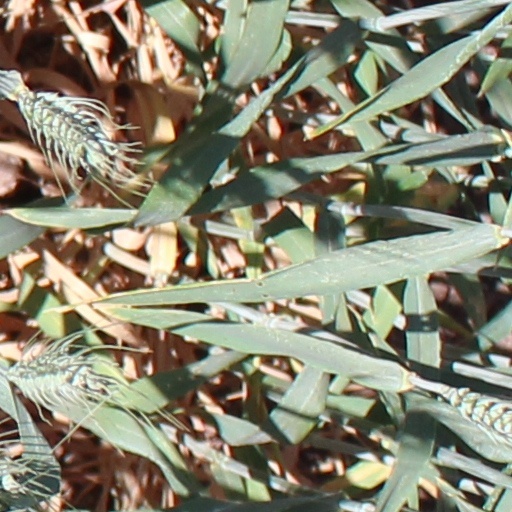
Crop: wheat